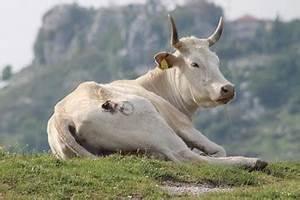
cow